Gretton railway station

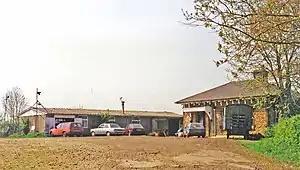
Remains of the station in 1995

Gretton railway station was a railway station near Gretton, Northamptonshire. It was on the Nottingham direct line of the Midland Railway of the Midland Railway. The steps up to the former platforms can still be seen, but the station building itself is in private ownership.